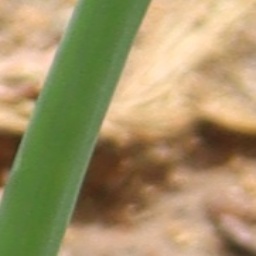
Label: healthy